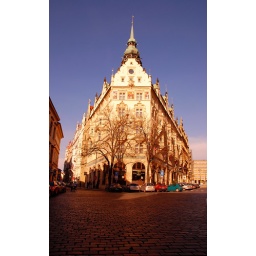
A gorgeous building in Prague, complete with carved window trim, balconies, turret, paintings and a magnificent steeple.